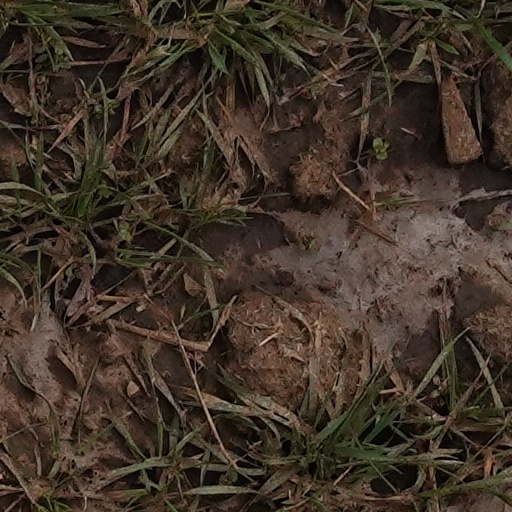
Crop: wheat